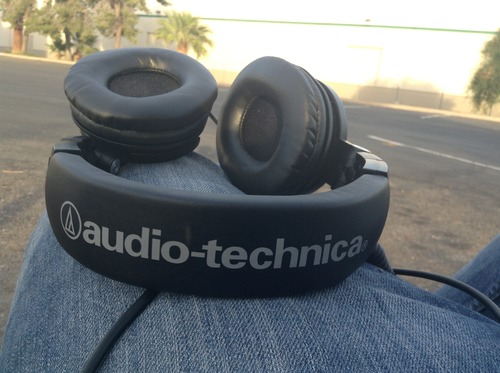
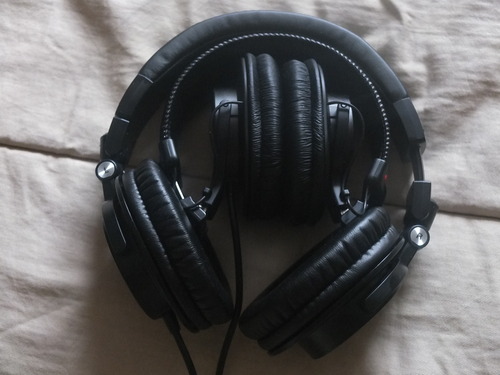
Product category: headphones
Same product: yes